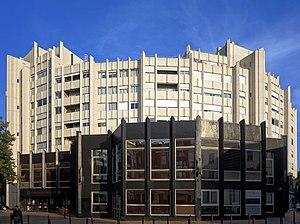
Vue arrière du Nouveau Siècle à Lille.
Le Nouveau Siècle est un grand complexe immobilier de forme cylindrique et d'une trentaine de mètres de haut, composé de logements, bureaux, commerces, restaurants, d'un parking souterrain; et qui est également le siège de l'Orchestre national de Lille en abritant sa salle de concert symphonique : l'Auditorium, salle de 2 000 places récemment rénovée. L'Auditorium sert également de salle de projection, de conférence ou de congrès.
La rue des Deux-Épées est une rue de Lille, dans le Nord, en France. Il s'agit de l'une des rues des quartiers de Lille-Centre.